Wem

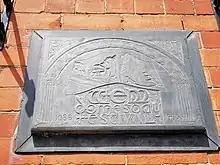
Tablet on Wem Town Hall marking the 900th anniversary of the Domesday Book in 1986

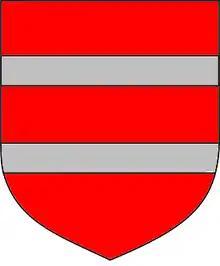
The arms of Guillaume Pantol/William Pantulf, first known Lord of Wem

The Domesday Book records that Wem was held by William Pantulf ( in French) and is its first known Lord. Orderic Vitalis described Pantulf as: